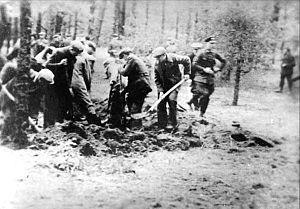
Pendant la Seconde Guerre mondiale, les Einsatzkommandos étaient des sous-groupes des cinq Einsatzgruppen, les unités de police politique militarisées du Troisième Reich. Chaque Einsatzkommando était composé de 3 000 hommes en général, dont 500 à 1 000 fonctionnaires de la SS. Ces groupes, opérant dans les territoires occupés, avaient pour mission d'assassiner systématiquement des opposants réels ou imaginaires au régime nazi, des intellectuels polonais, des roms, des homosexuels, des communistes, des collaborateurs du NKVD et en particulier des Juifs. Au cours de l'opération Barbarossa qui entraîna le large repli de l'Armée rouge, les Einsatzgruppen se sont divisés en dizaines de commandos plus petits, responsables de l'assassinat systématique des prétendus ennemis du Reich derrière les lignes de la Wehrmacht. Après la guerre, plusieurs officiers d’Einsatzkommando ont été jugés, notamment dans le procès des Einsatzgruppen, reconnus coupables de crimes de guerre et pendus. La majeure partie des exécuteurs n'ont jamais été inquiétés.
Les massacres de Piaśnica sont plusieurs exécutions de masse menées par l'Allemagne nazie dans le village de Wielka Piaśnica, près de Wejherowo, entre l'automne 1939 et le printemps 1940, pendant la Seconde Guerre mondiale. Le nombre exact de personnes assassinées est inconnu, mais les estimations varient entre 12 000 et 14 000 victimes. La plupart d'entre eux étaient des intellectuels polonais de Gdańsk ; des civils Polonais, Juifs, Tchèques et détenus allemands hôpitaux psychiatriques du gouvernement général et du IIIe Reich ont également été assassinés. Après le camp de concentration de Stutthof, Piaśnica est le plus grand site de massacres de civils polonais en Poméranie occupée par les Allemands, c'est pour cette raison qu'on l'appelle parfois la "deuxième" ou "poméranie" Katyn. Ce fut également la première atrocité nazie à grande échelle en Pologne occupée.